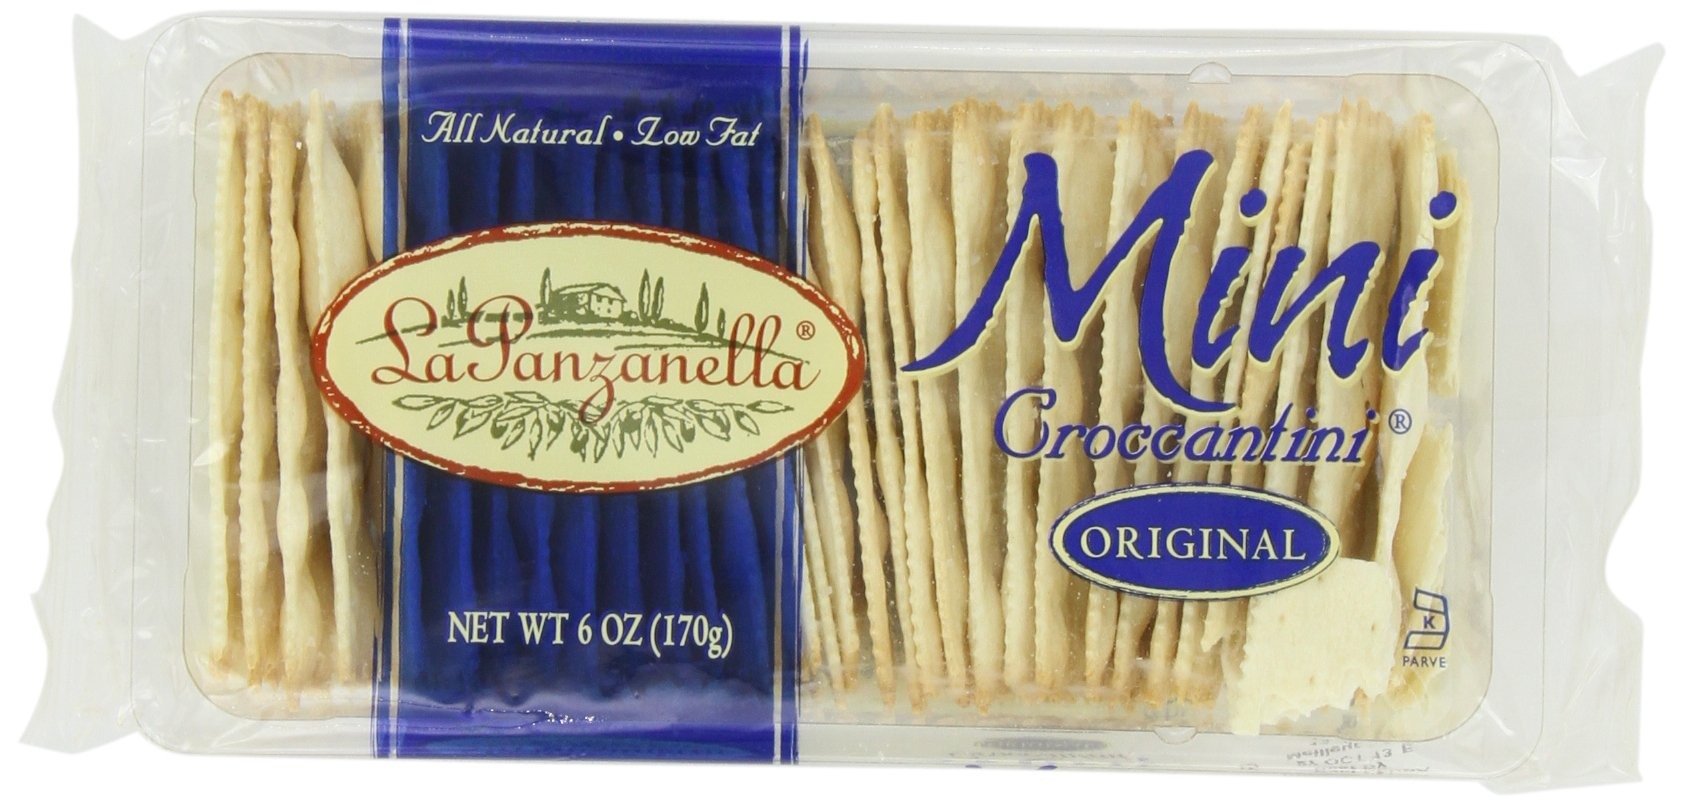
Item Name: La Panzanella Original Mini Croccantini, 6-Ounce Packages (Pack of 6)
Value: 36.0
Unit: Ounce

Price: 5.24